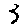
Label: 3